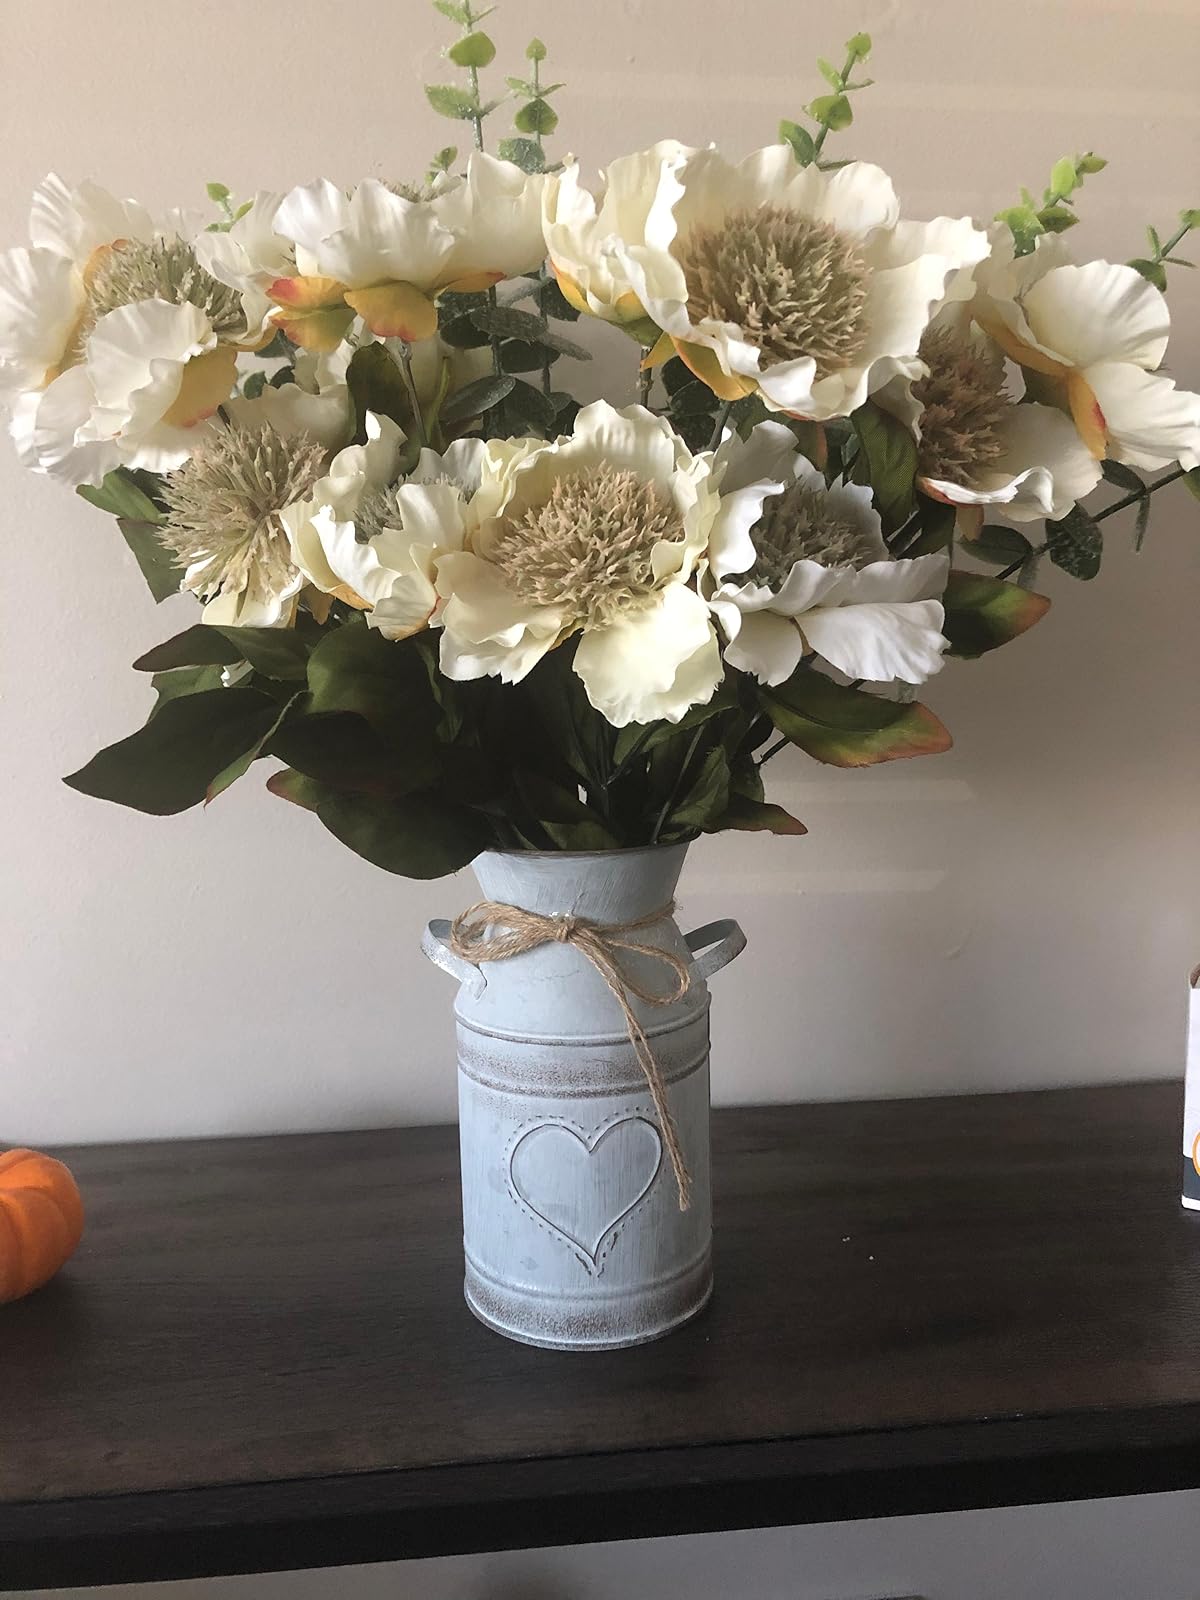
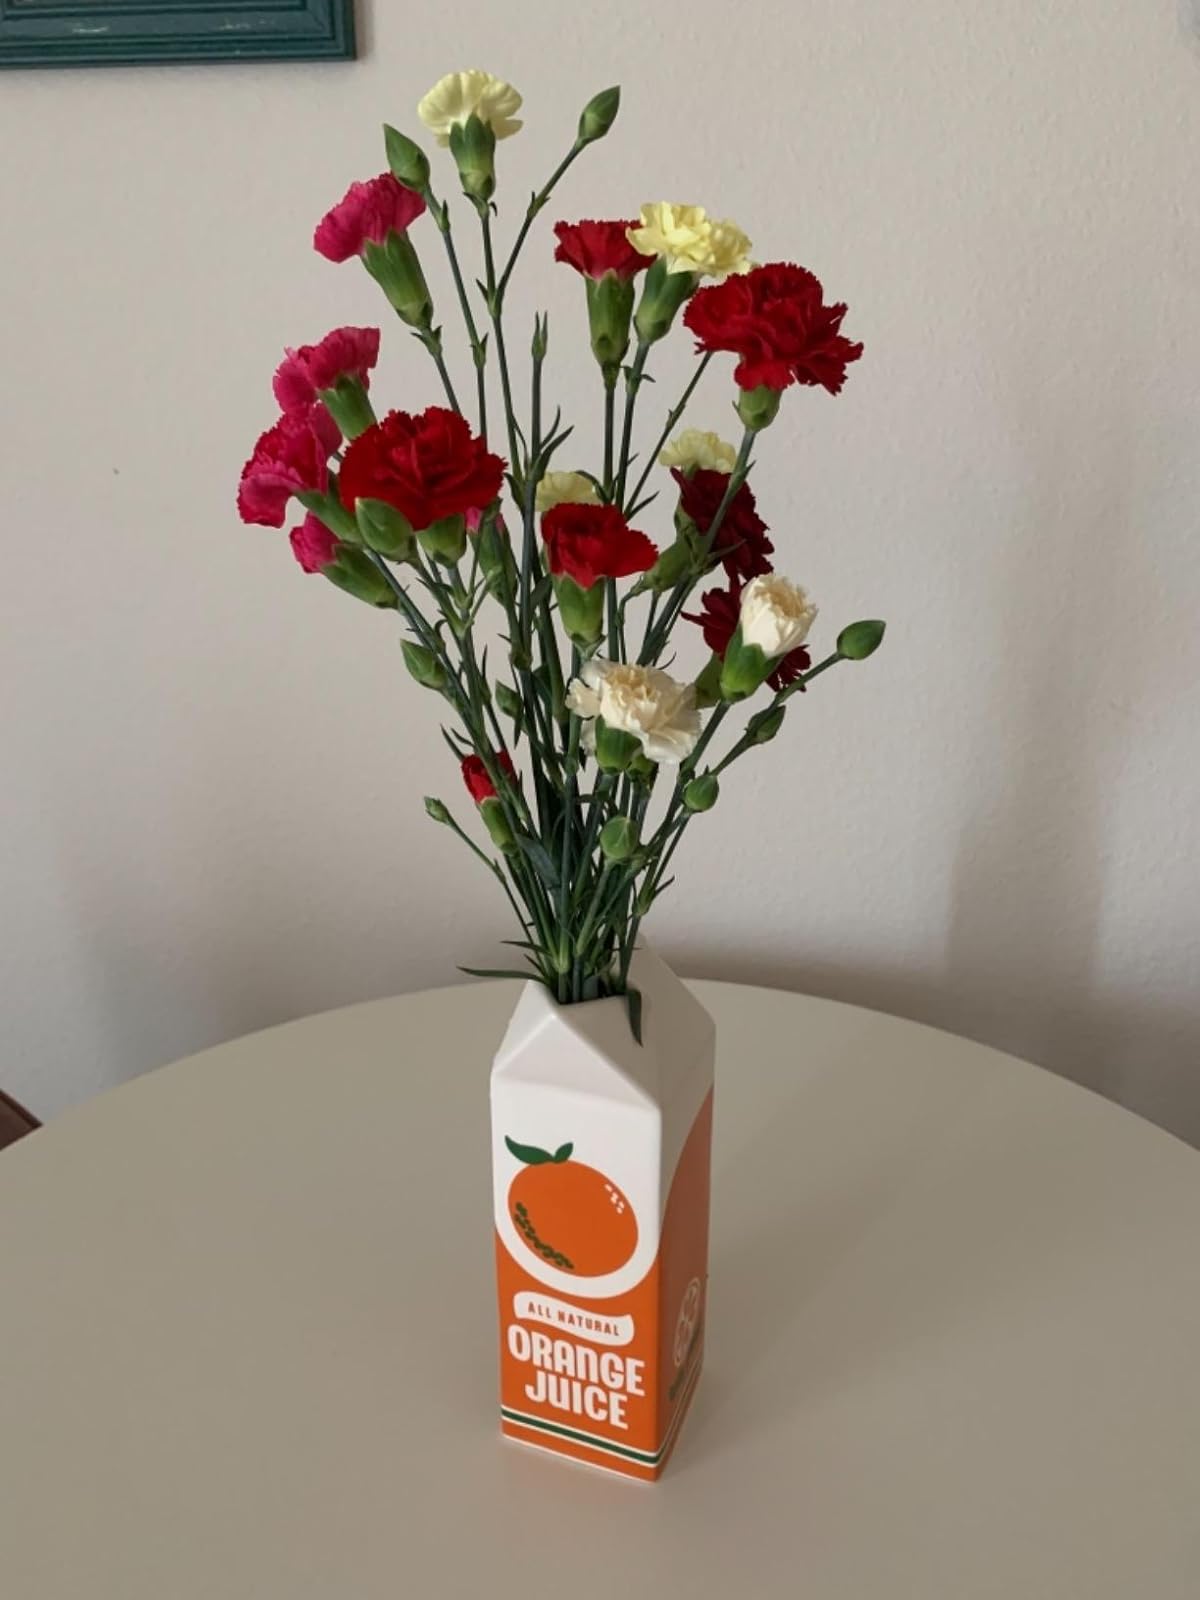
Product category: vase
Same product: no